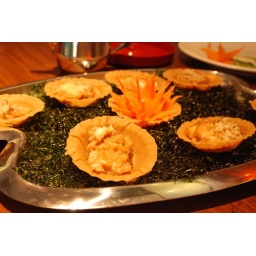
Crisp roasted cod fish in edible cups